Tubri

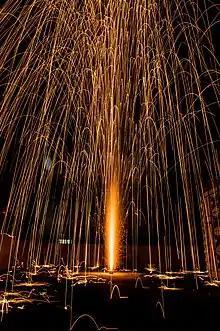
Large tubri creating brilliant light and sparkles at night

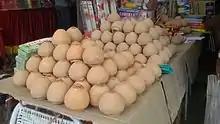
Tubris on sale at the Behala Blind School grounds.

Tubri is a firework used during Diwali in India. A tubri is made from a spherical hollow terracotta shell with a flat base and a hole at the top. The inside of it is stuffed with layers of gunpowder (Generally combination of Potassium nitrate, Charcoal, Sulfur and Iron particles) with some earth at the bottom. The tubri is made to sit on the ground on its base with the hole at the top. A spark is provided at the top which lights it up producing colourful sparkles rising up to great heights. In West Bengal, tubri competitions are held during the Kali Puja.